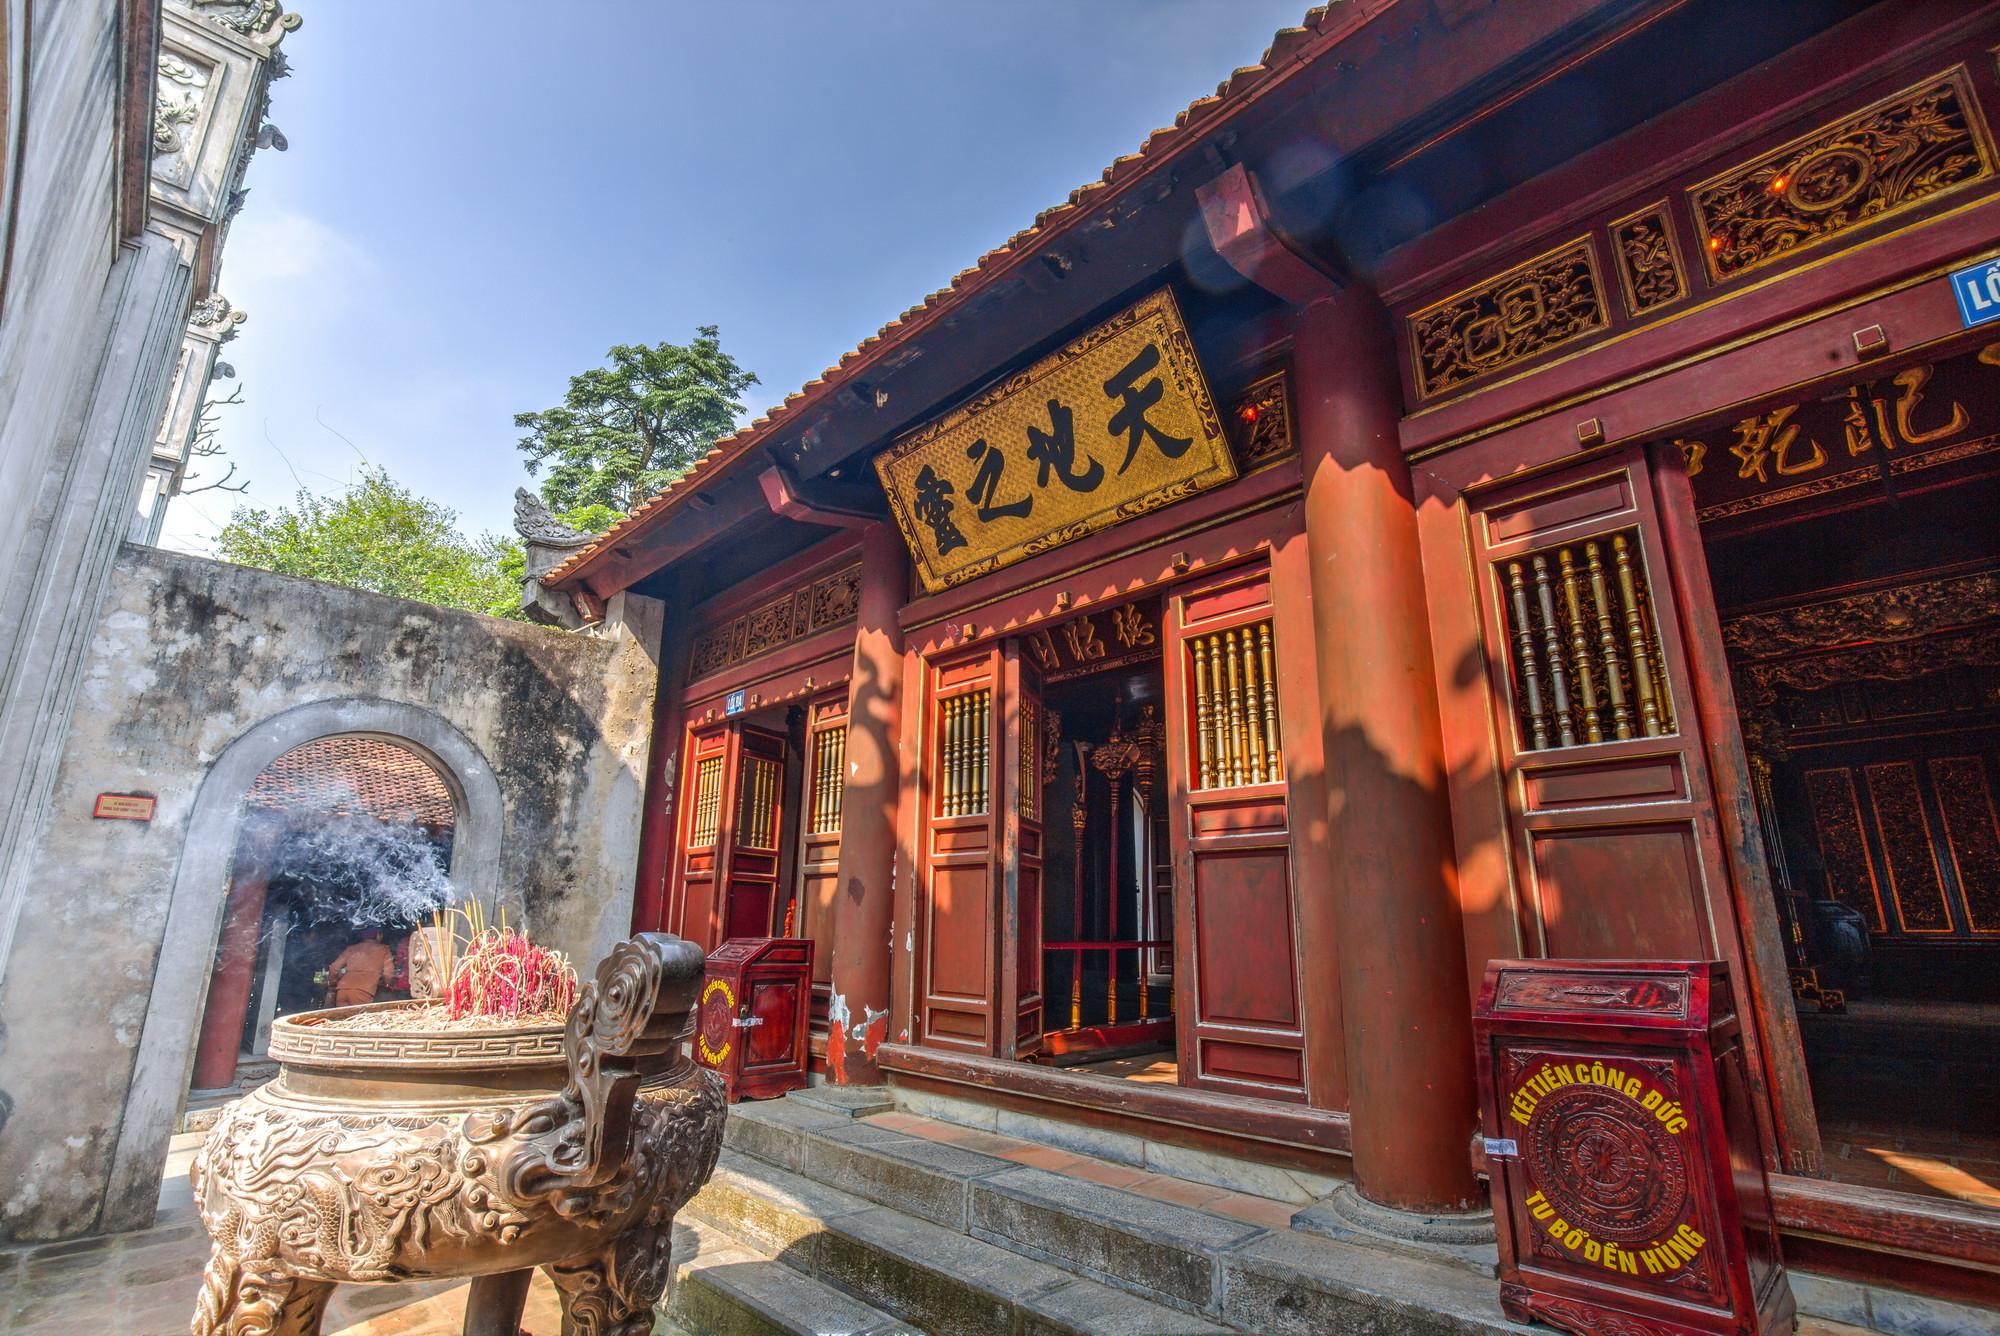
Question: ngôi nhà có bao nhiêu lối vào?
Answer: ngôi nhà có ba lối vào